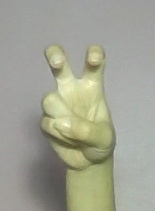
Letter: toot